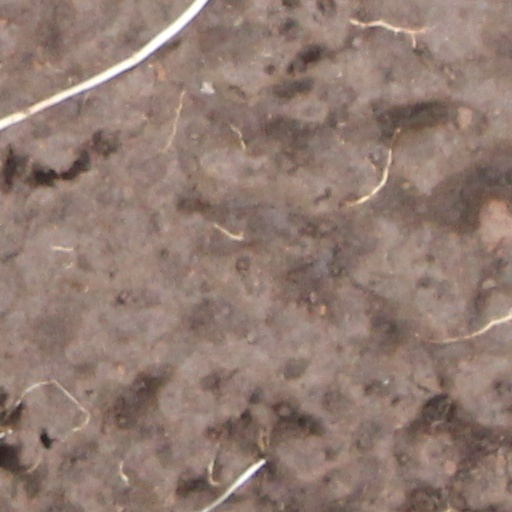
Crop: wheat